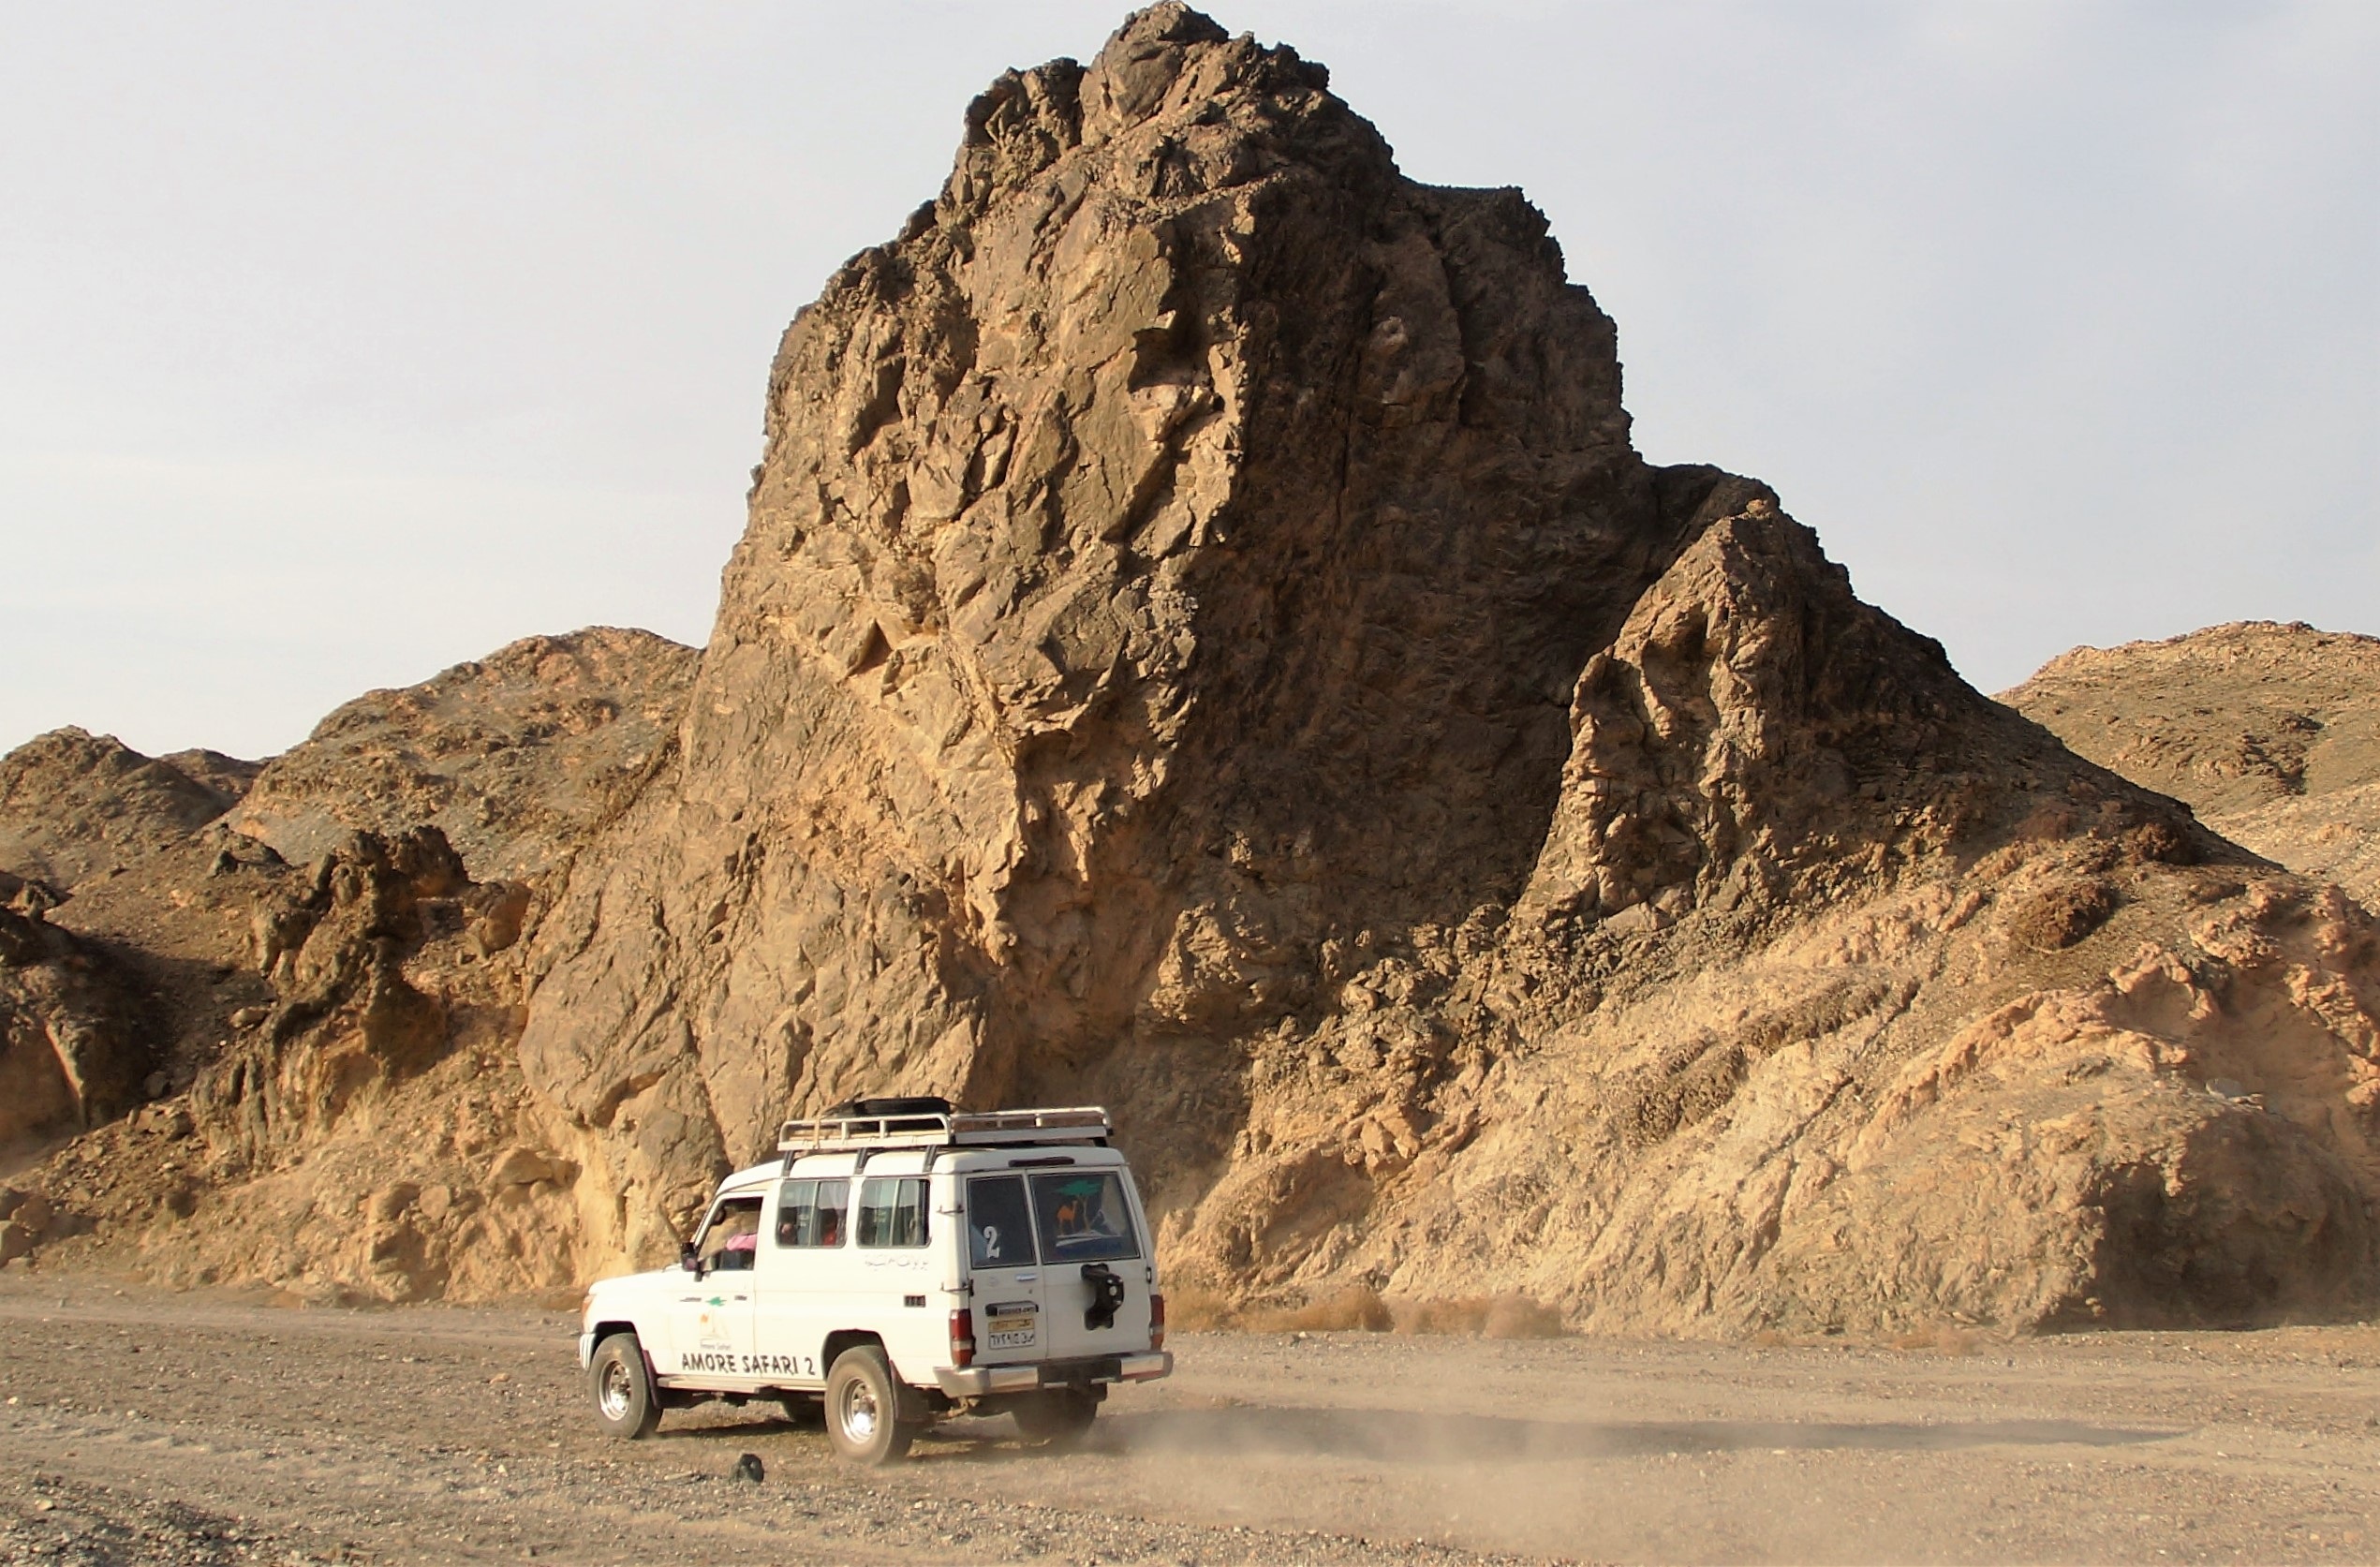
landscape, sand, rock, mountain, desert, adventure, jeep, valley, trip, terrain, material, egypt, geology, badlands, sahara, wadi, landform, desert safari, off road car, natural environment, geographical feature, aeolian landform